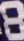
Number: 8